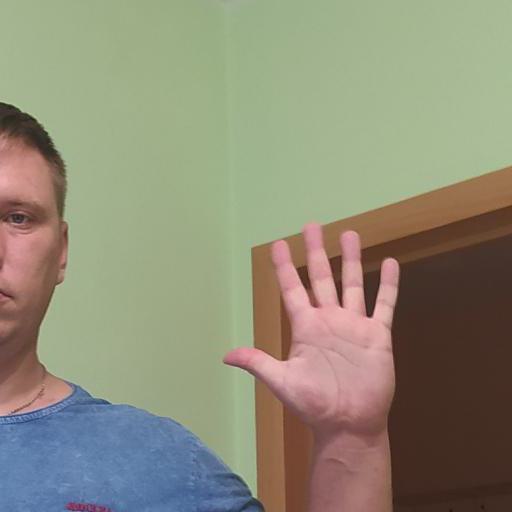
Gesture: palm